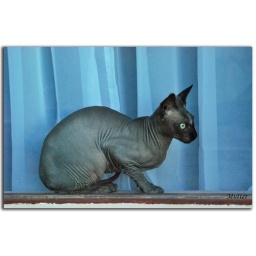
Z'air can sit in a bedroom window for hours!